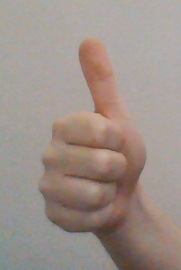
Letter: aleff